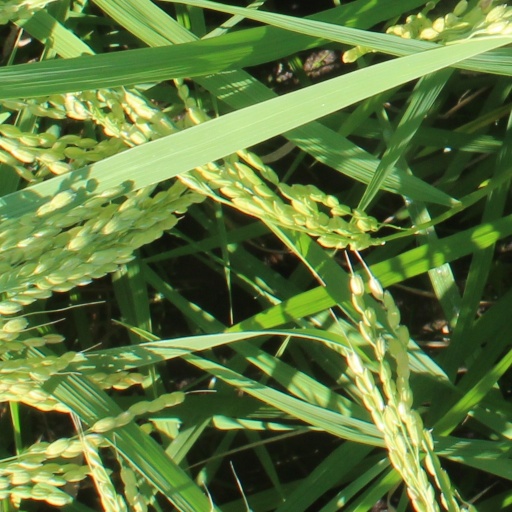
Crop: rice